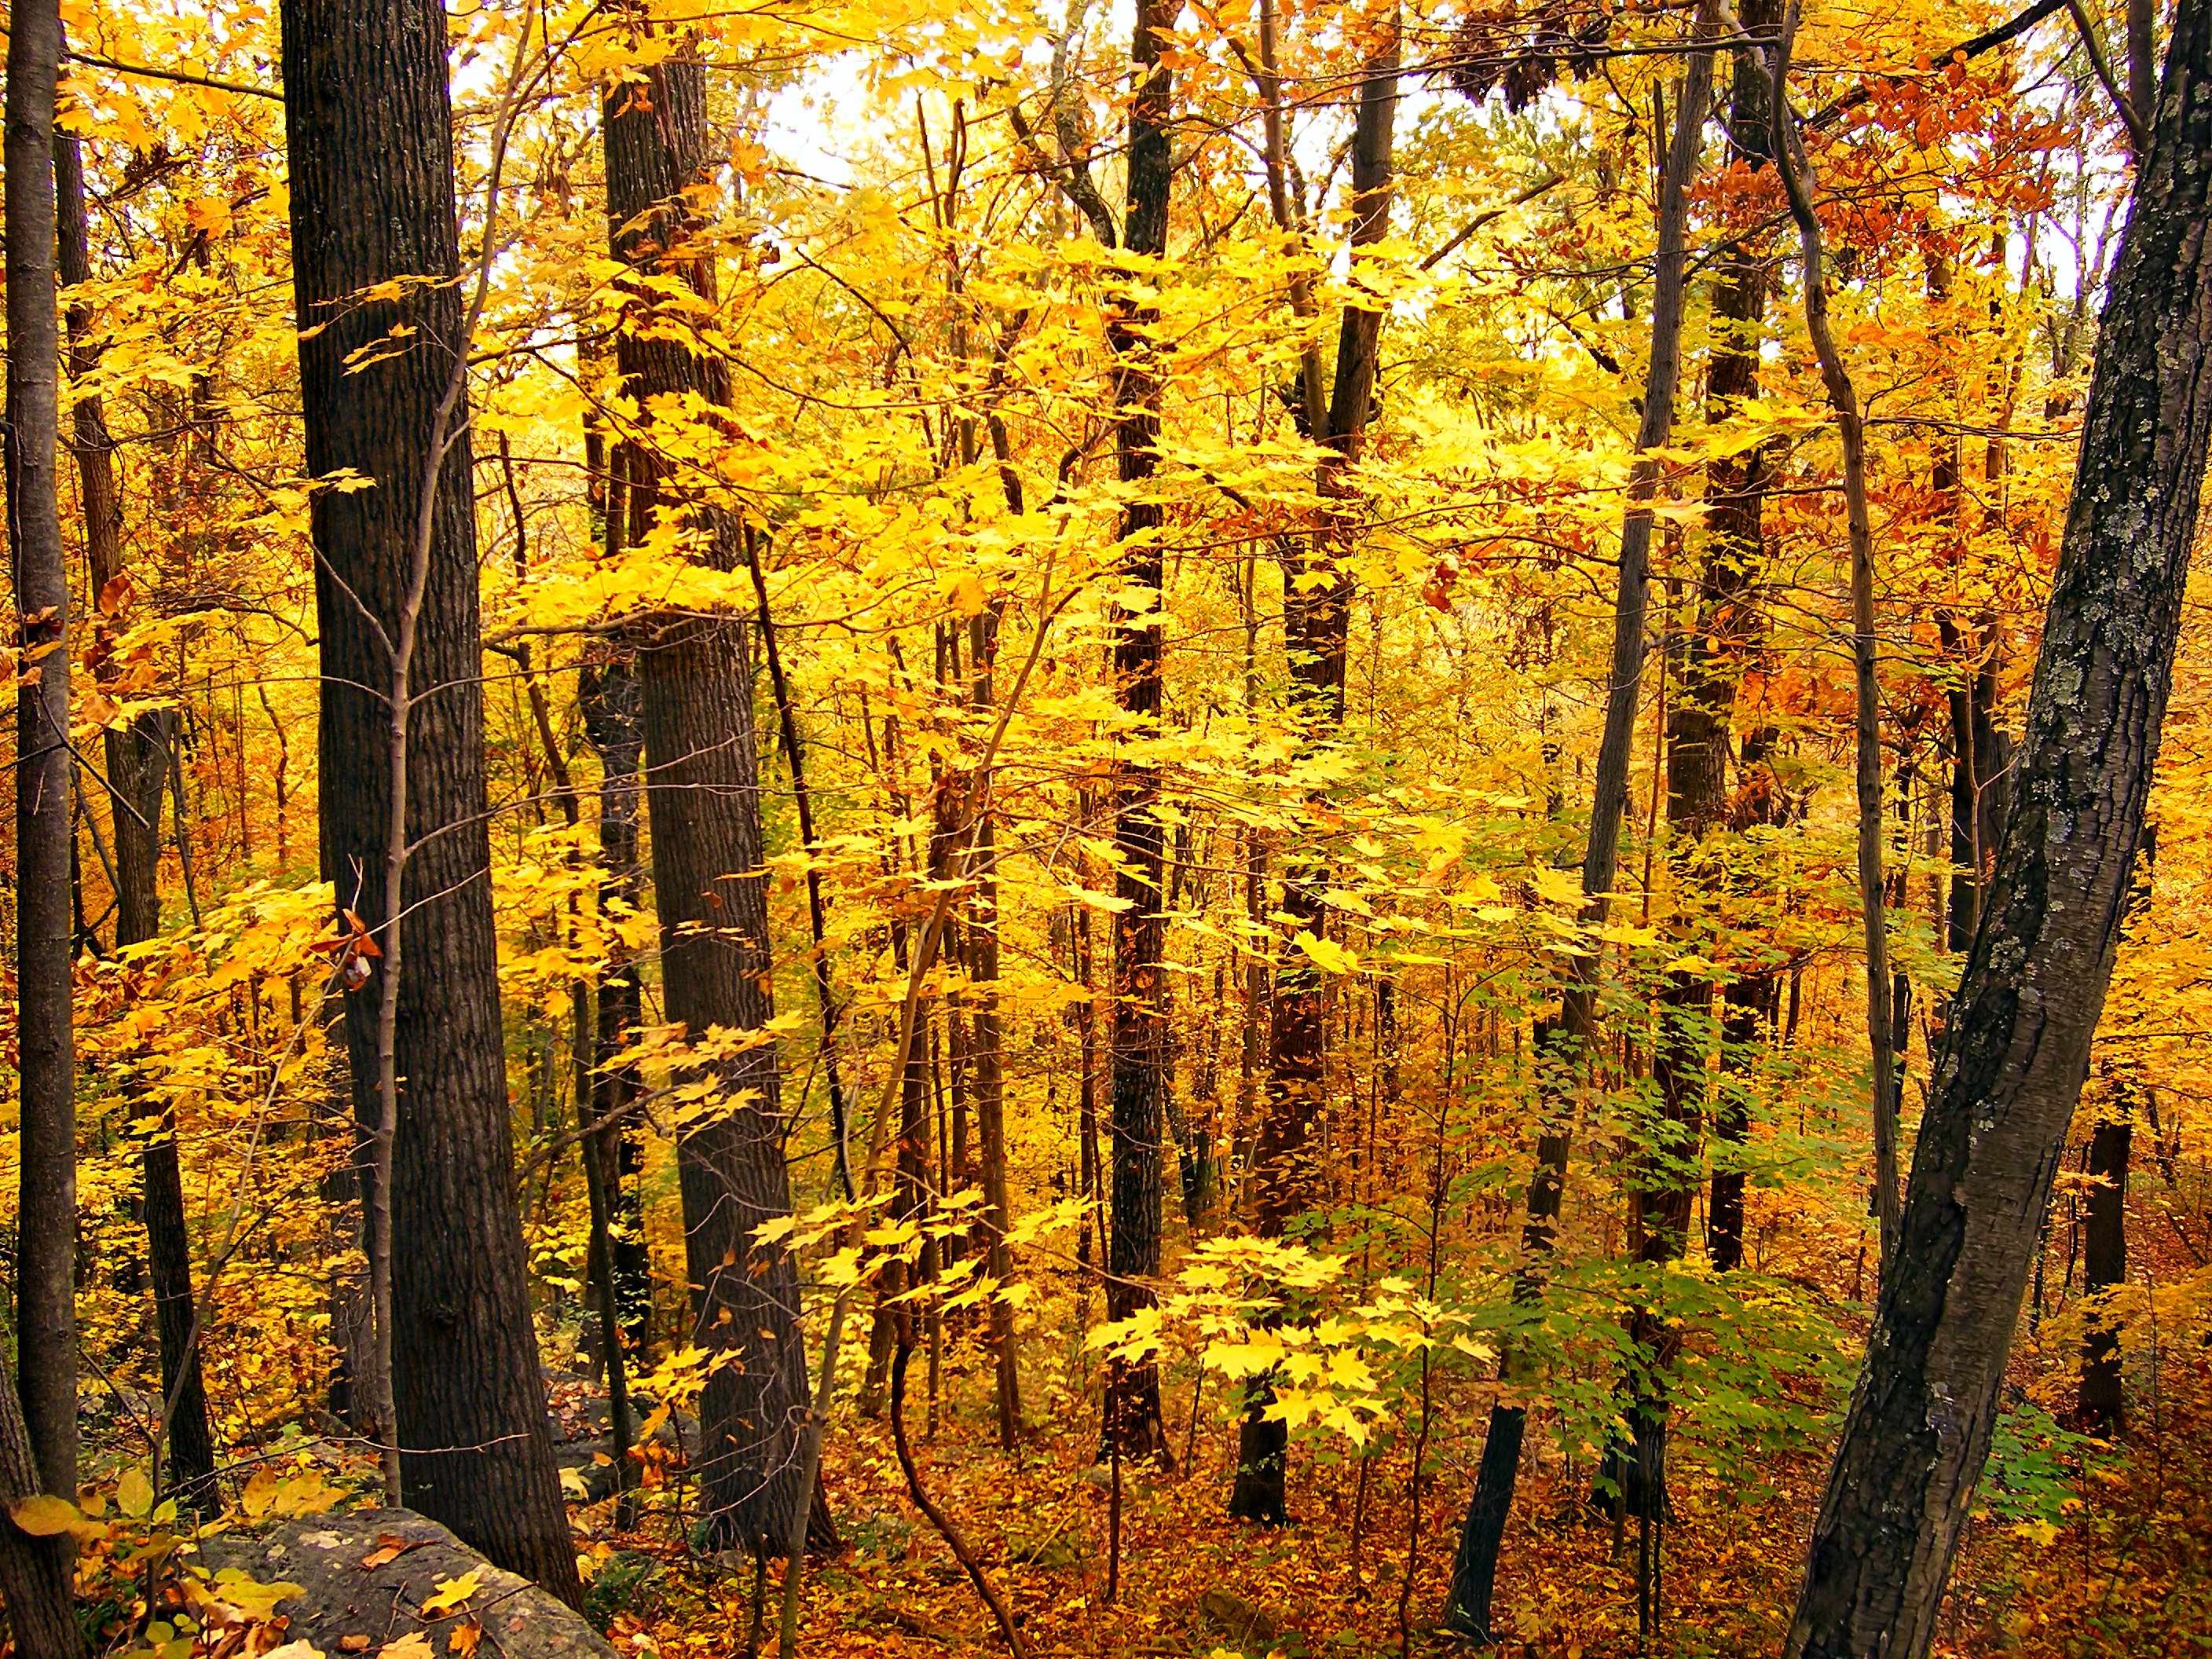
tree, nature, forest, wilderness, branch, plant, hiking, sunlight, leaf, foliage, autumn, season, trees, creativecommons, deciduous, lowlight, newjersey, warrencounty, jennyjumpmountain, jennyjumpstateforest, jennyjumpstatepark, grove, woodland, habitat, larch, ecosystem, biome, old growth forest, natural environment, woody plant, temperate broadleaf and mixed forest, temperate coniferous forest